Akira (franchise)

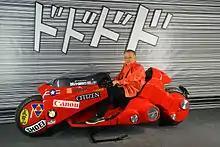
"Akira" creator Otomo posing on a replica of the futuristic motorcycle driven by Kaneda in "Akira"

"Akira" takes place in futurist, cyberpunk "Neo-Tokyo", some decades following the destruction of Tokyo years prior by a massive explosion. A city struggling to prevent crime amid political corruption, the story focuses on Kaneda, the leader of a motorcycle gang, and his friend and fellow member Tetsuo, who is mentally unstable. After a near collision with a childlike Esper, the product of government research to imbue humans with powerful psychokinetic energies, Tetsuo becomes similarly afflicted. As Tetsuo struggles with controlling his new abilities, Kaneda, desperate to learn more, joins forces with a resistance group, including Kei, a woman he takes interest in. As Tetsuo's abilities start to go out of control, the military, led by Colonel Shikishima, take ultimate actions to try to contain him, wanting to prevent the same destruction to Neo-Tokyo as happened before with the test subject Akira in Tokyo years earlier. Kaneda, Kei, Shikishima, and the other Espers work together to try to help Tetsuo come to find peace and end his destructive rampage.